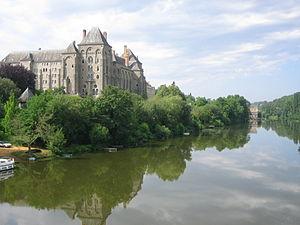
René-Jean Hesbert est un moine bénédictin, musicologue grégorien, surtout spécialiste de manuscrits dans ce domaine.